Wedding in Barenhof

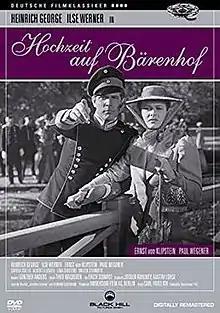
German DVD cover

Wedding in Barenhof is a 1942 German historical comedy film directed by Carl Froelich and starring Heinrich George, Paul Wegener and Ilse Werner.